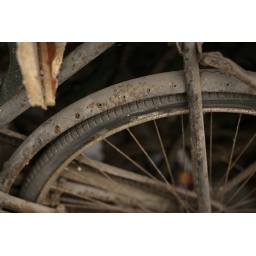
Lady's bike with rear mudguard drilled for dress net to prevent skirt catching in the spokes. Mountmellick, Co. Laois.